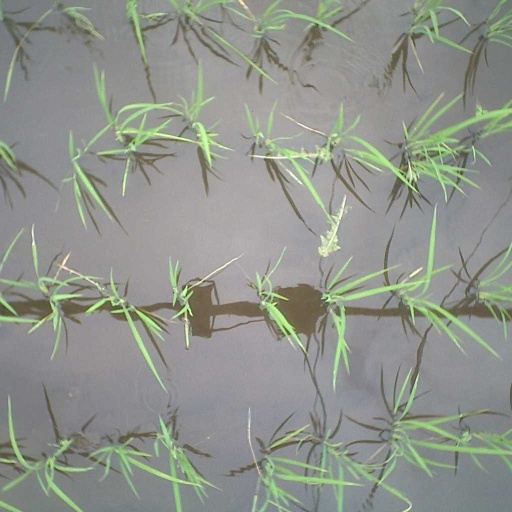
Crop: rice